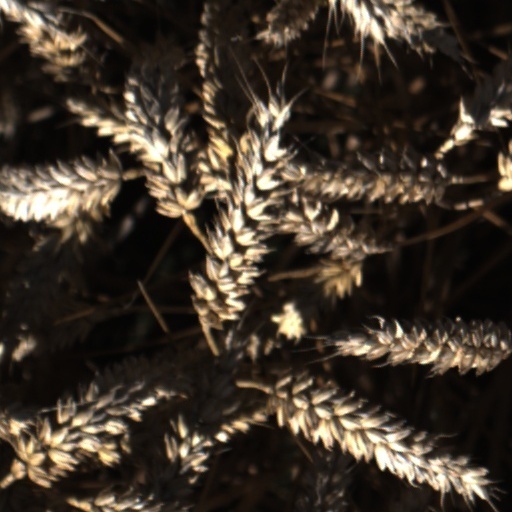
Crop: wheat